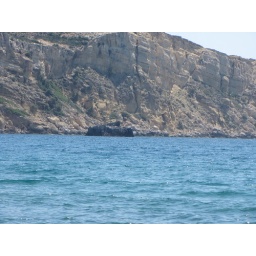
black in water boulder rock